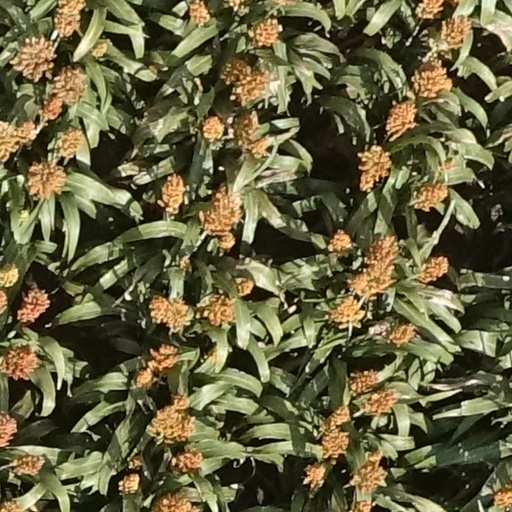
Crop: sorghum